Rhys Gabe

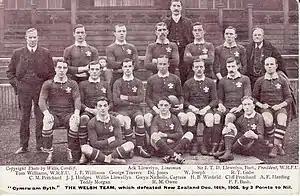
1905 Wales squad, Gabe, back row, second from right

Gabe was an impressive try scorer and scored 11 tries during his Welsh career. In his first game against England in 1902 he scored a memorable try when John Strand-Jones deceived the entire English pack and passed the ball to Gabe. With only the English full back Gamlin to beat, Gabe raced to the try line and rounded Gamlin but took a heavy blow to his solar plexus. Gabe managed to carry on, cross the line, score the try, only then passing out.